Cherry Springs Airport

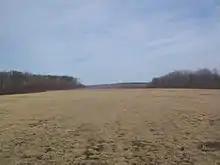
View in 2009 looking east of the former airstrip, which was turf

In the 1990s Cherry Springs State Park became popular with astronomers because of its dark skies, which make it one of the best places to stargaze in the eastern United States. The park was officially named a "Dark Sky Park" by the Pennsylvania DCNR in 2000. Each year the park hosts two major star parties which both attract several hundred astronomers for several nights: the Black Forest Star Party has been held each fall since 1999, and the Cherry Springs Star Party has been held each June since 2005. Public stargazing such as Stars-n-Parks programs have been held at the park since April, 2001.